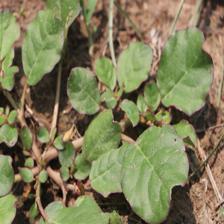
Label: BroadLeafWeed